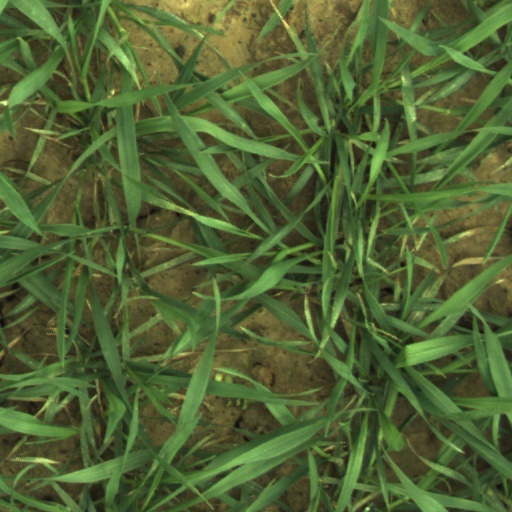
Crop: wheat